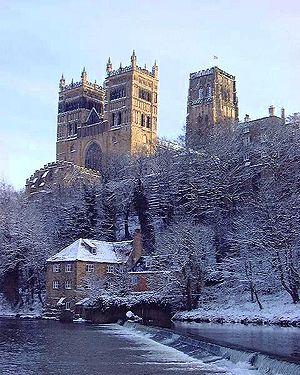
L'architecture romane est le premier grand style créé au Moyen Âge en Europe après le déclin de la civilisation gréco-romaine. Son développement est pleinement établi vers 1060 mais les premiers signes de mutation sont différents suivant les régions et il n'y a pas de consensus sur une date des débuts qui vont du VIᵉ au XIᵉ siècle. L'architecture gothique est le style qui lui succède progressivement à partir du XIIe siècle.Le dynamisme monastique, de profondes aspirations religieuses et morales, la spiritualité des routes de pèlerinages dans une Europe rendue à la paix président à la naissance de l'art roman et contribuent à en faire un style vraiment neuf et doué d'une profonde originalité. La volonté de libérer l'Église de la tutelle de pouvoirs séculiers, les croisades, la reconquête chrétienne en Espagne avec l'effondrement du califat de Cordoue, la disparition du mécénat royal ou princier font de l'art roman l'art de toute la chrétienté médiévale.
L'art roman en Angleterre est introduit par le roi Édouard le Confesseur à l'abbaye de Westminster consacrée en 1065. La conquête normande de l'Angleterre de 1066 et l'invasion entraînent la naissance d'un art roman anglais qu'il ne faut pas confondre avec celui s'épanouissant en Normandie continentale. Guillaume le Conquérant devenu roi d'Angleterre organise ce pays et en retire de grandes richesses qui financent de nombreux chantiers en Normandie et en Angleterre où de nombreux religieux normands sont mis à la tête d'importants diocèses. L'influence normande, forte après l'invasion, intègre progressivement la culture anglo-saxonne.
La cathédrale de Durham est située dans la cité de Durham dans le comté de Durham, en Angleterre. Fondée en 1093, c'est le premier édifice anglais à avoir reçu des voûtes sur toutes ses parties, à être à la fois une abbatiale et une cathédrale, le siège d'un pèlerinage important aux reliques de saint Cuthbert et un point de défense de l'Angleterre face à l'Écosse. Elle est inscrite avec le château de Durham au Patrimoine mondial de l'UNESCO en 1986.
Geoffrey Rufus, est lord chancelier d'Angleterre puis administrateur et évêque de Durham.